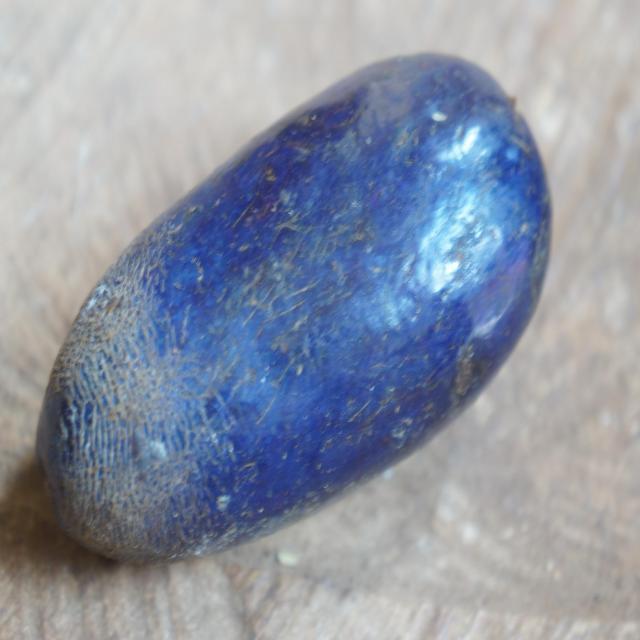
Plum grade: unaffected